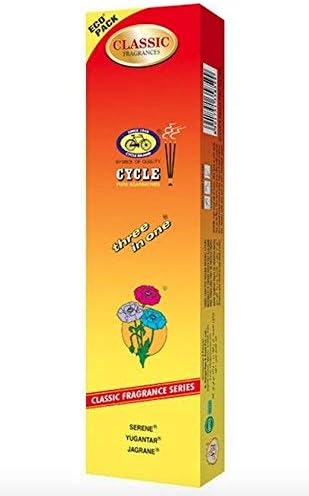
monthlysupply Cycle 3 in 1 Incense Sticks Eco Pack 100 Sticks
Category: Amazon Home
3 in 1 Cycle Incense Sticks Eco Pack 100 Sticks  One of the time-tested, best-selling products is an offering from the following selection of fragrances: Serene (Lily) - The delicate, subtle fragrance of lily creates a serene ambience. Let its gently soothing and sedating qualities calm your heart and emotions and pause you into a state of peace. Yugantar (Fancy) - A sweet, fruity creation whose aroma lingers on long after it is burnt, yet is enticing enough to leave you yearning for more. The fruity experience rejuvenates you completely, as much as eating a vitamin packed, basket full of fruits would. Jagrane (Intimate) - This utterly sweet-smelling fresh fragrance with its bouquet of green and coniferous undertones creates a cozy atmosphere and awakens your senses to the new aura surrounding you.
Features: 3 different fragrances in 1 pack | Classic Fragrance Series - Serene, Yugantar and Jagrane | Total 100 sticks in a pack | Length of the stick: 9" | Type of stick: Fragrant Charcoal Sticks | Pack size: Rectangle Pack | Each stick has an approx. burn time of 35-45 minutes